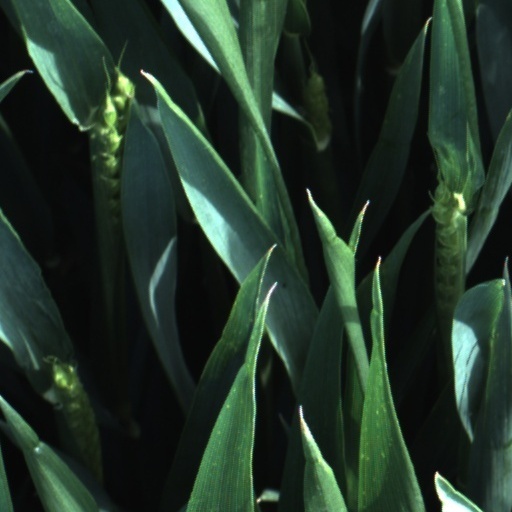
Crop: wheat